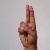
The image shows a hand gesture representing the letter 'U' in Indian Sign Language.